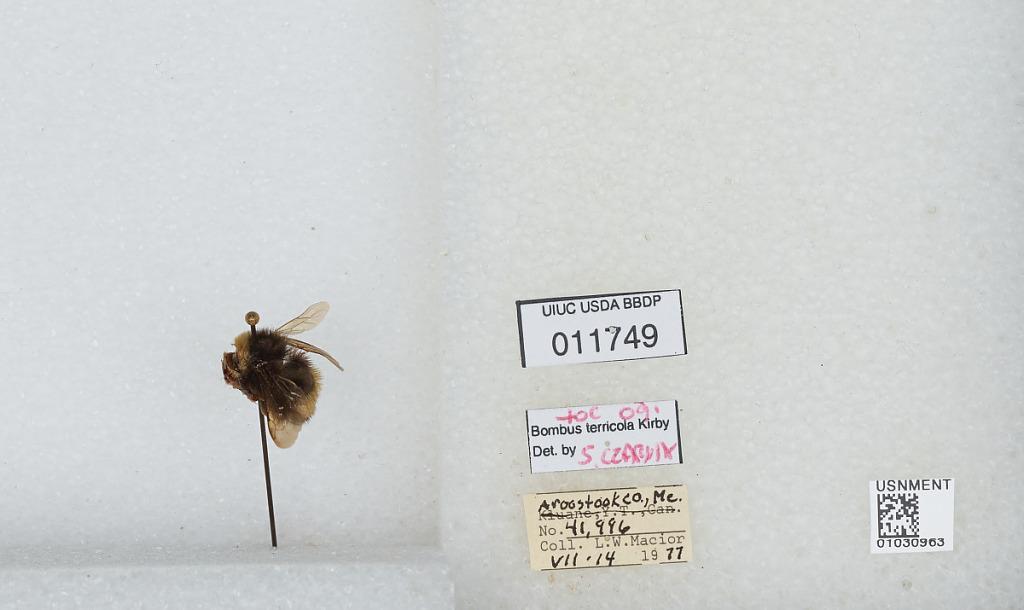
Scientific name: Bombus (Bombus) terricola Kirby
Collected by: L. Macior
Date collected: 1977-7-14
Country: United States
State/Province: Maine
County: Aroostook
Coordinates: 46.65, -68.58
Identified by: Czarnik, S.